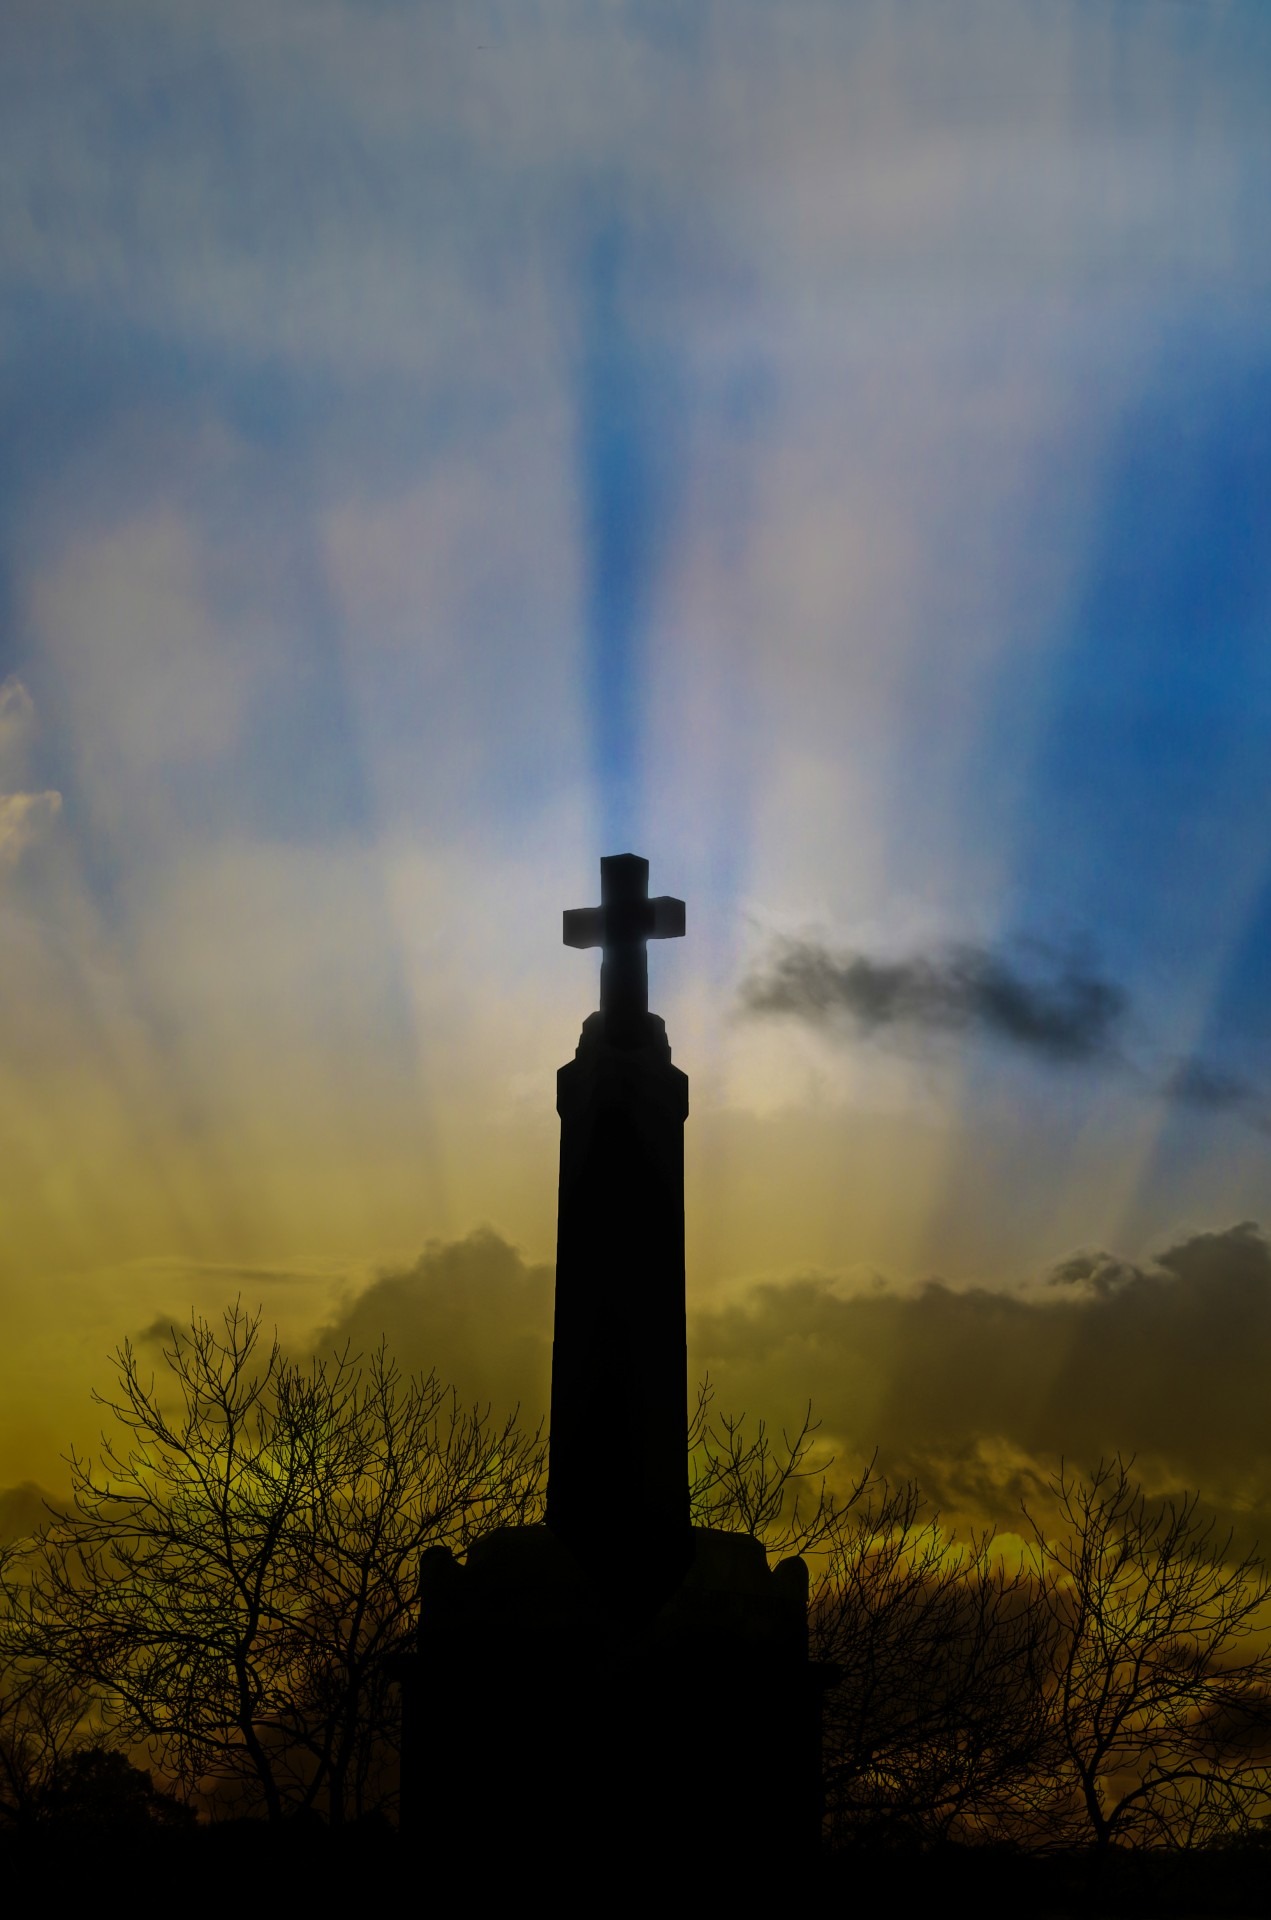
tree, horizon, branch, light, cloud, architecture, sky, sunrise, sunset, sunlight, cloudy, morning, hill, dawn, monument, dusk, evening, tower, autumn, weather, religion, darkness, blue, cross, yellow, trees, jesus, without leaves, atmospheric phenomenon